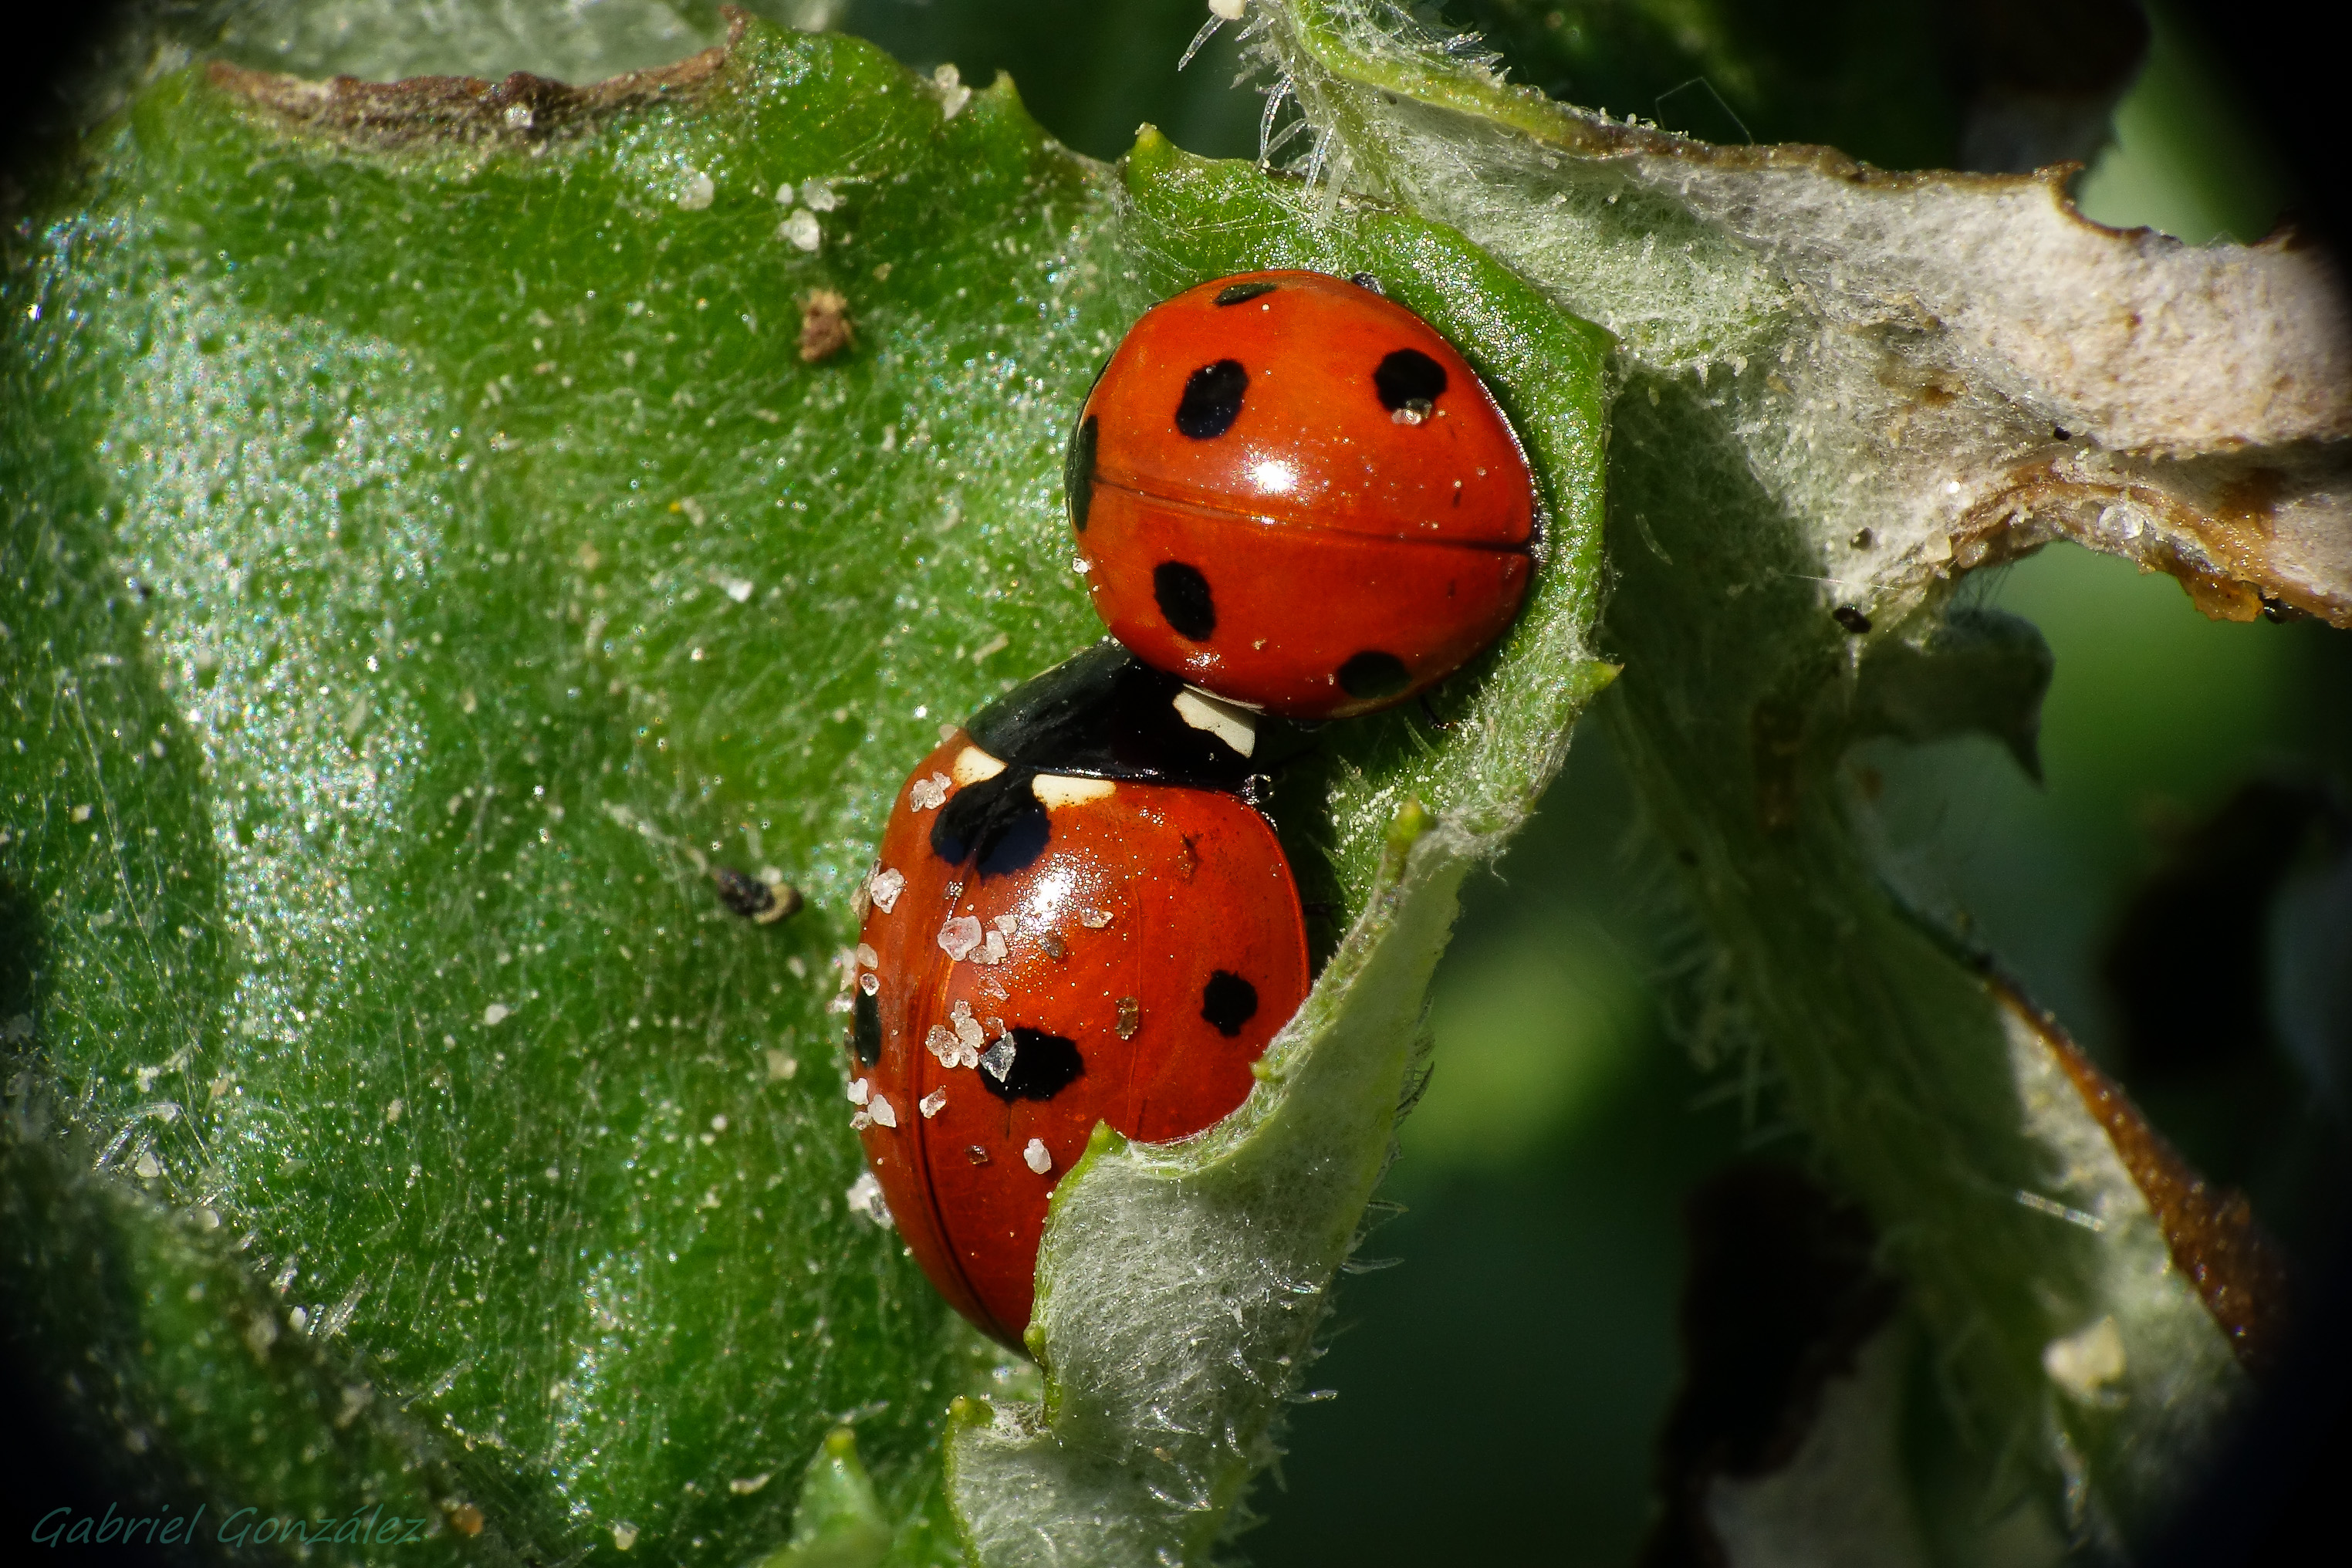
nature, photography, flower, insect, macro, ladybug, fauna, ladybird, invertebrate, close up, animals, naturaleza, beetle, mariquita, ggl1, gaby1, xovesphoto, animales, sonyrx10, rx10, gphoto, xelodegalicia, raynox250, macro photography, gabrielcoru a, xoani as, leaf beetle